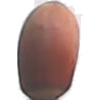
Label: hazelnut